Lujiang station

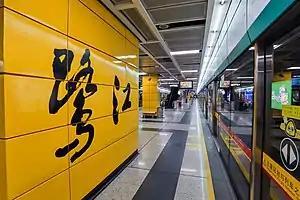

Lujiang Station is a station on Line 8 of the Guangzhou Metro that started operation on 28June 2003. It is located under Xingang Road West and Xiadu Road in the Haizhu District of Guangzhou.